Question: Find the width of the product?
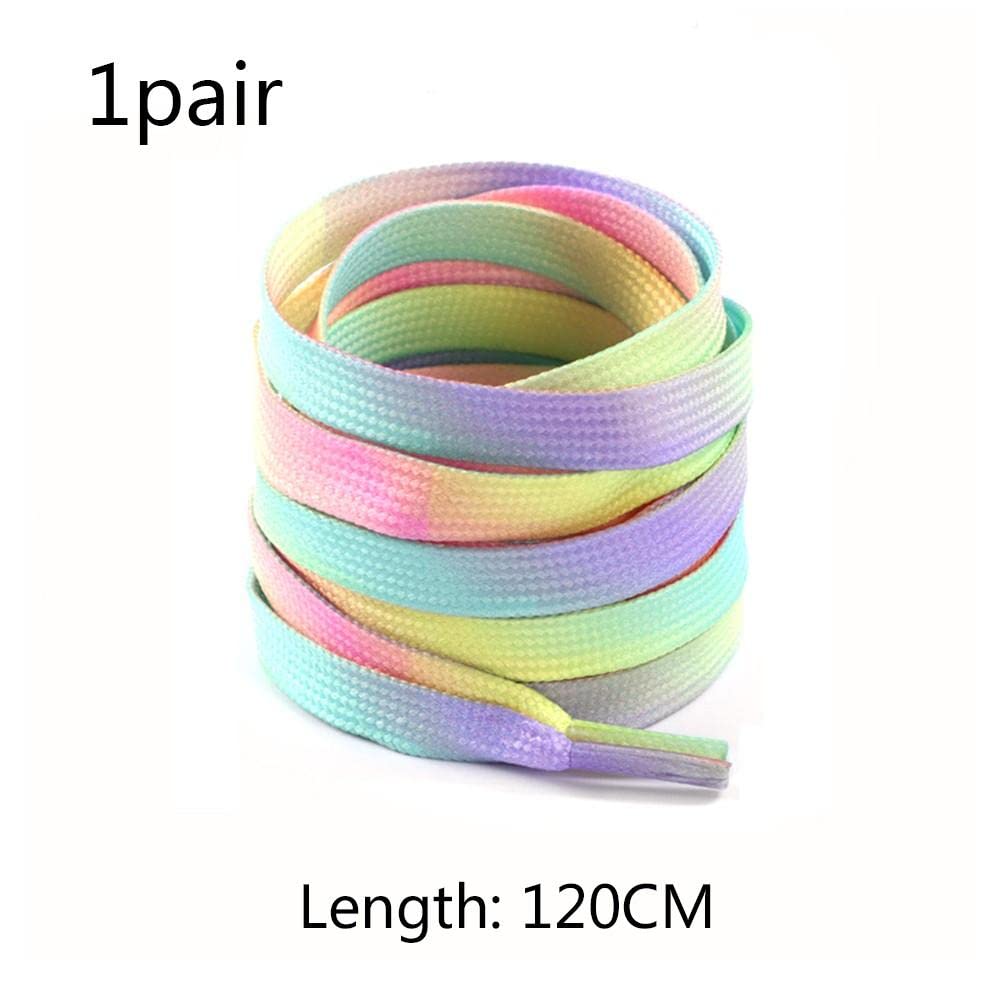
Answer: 120.0 centimetre